Wheaton College (Illinois)

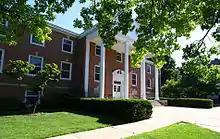
LEED-certified Memorial Student Center houses the Business and Economics department, the Politics and International Relations department, and the Center for Faith, Politics, and Economics

Wheaton dedicated the Memorial Student Center (MSC) on June 11, 1951. The college built the center in memory of over 1,600 former students and graduates who served in World War II and in honor of those 39 who gave their lives. The center housed the Student Union Café, nicknamed "the Stupe" (which has since moved to the Beamer Center). An early pamphlet described the new building and listed some rules for its use, such as No Rook Playing and No Playing of Boogie-Woogie, Jazz, or Otherwise Abusing the Piano. The MSC was remodeled during the Fall semester of 2007 for academic use and is now home to the Business Economics department, the Political Science and International Relations department, and the Wheaton College Center for Faith, Politics, and Economics.